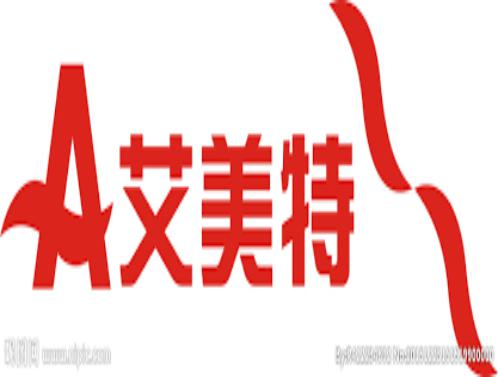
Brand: airmate
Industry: Electronic